FIBA EuroBasket 2011 qualification

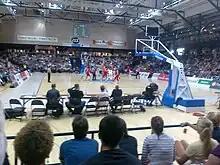
Finland-Montenegro Eurobasket 2011 qualification match

The three remaining teams played an Additional Qualifying Round for the last two places in the EuroBasket 2011.